Maden Hall Farm

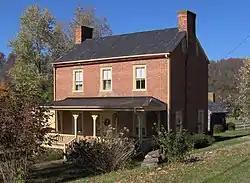
Maden Hall farmhouse

Maden Hall Farm, also called the Fermanagh-Ross Farm, is a historic farm near the U.S. city of Greeneville, Tennessee. Established in the 1820s, the farmstead consists of a farmhouse and six outbuildings situated on the remaining of what was once a antebellum farm. Maden Hall has been designated a century farm and has been placed on the National Register of Historic Places.